Bengali input methods

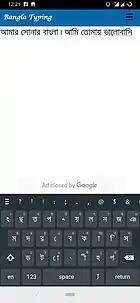

OpenBoard is a free and open-source keyboard based on AOSP, which includes Bengali layouts. It comes with three Bengali Fixed Layouts including Akkhor Layout. OpenBoard is a privacy-focused keyboard that does not contain shortcuts to any Google apps, has no communication with Google servers. It supports Auto Correction, Word Suggestion for Bengali Language.